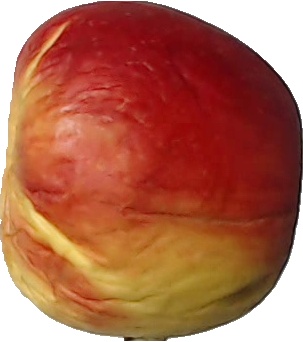
Label: apple_red_yellow_1